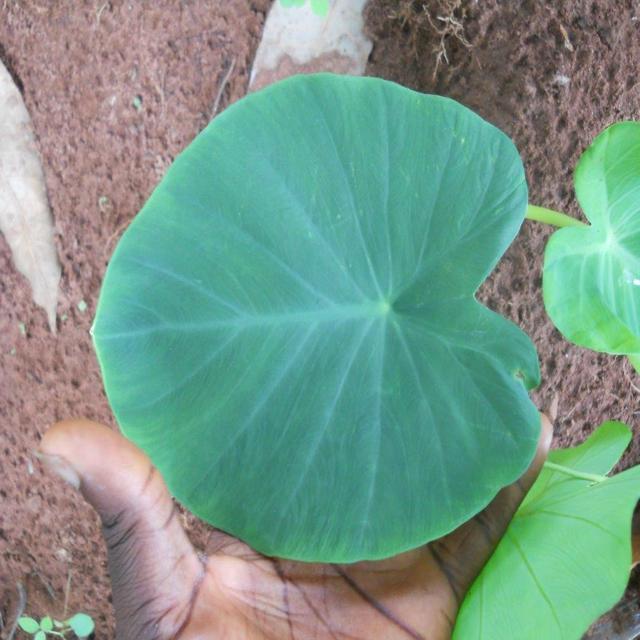
Label: Healthy